Uolevi Raade

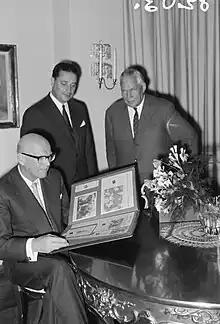
Uolevi Raade (standing to the left) with Urho Kekkonen (sitting) in 1961.

Tauno Uolevi Raade (5 July 1912 – 13 May 1998) was a Finnish industrialist and a long-time managing director of Neste (now "Neste Oil"), the Finnish national oil refining company.